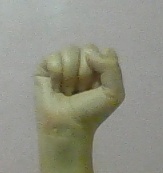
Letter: saad